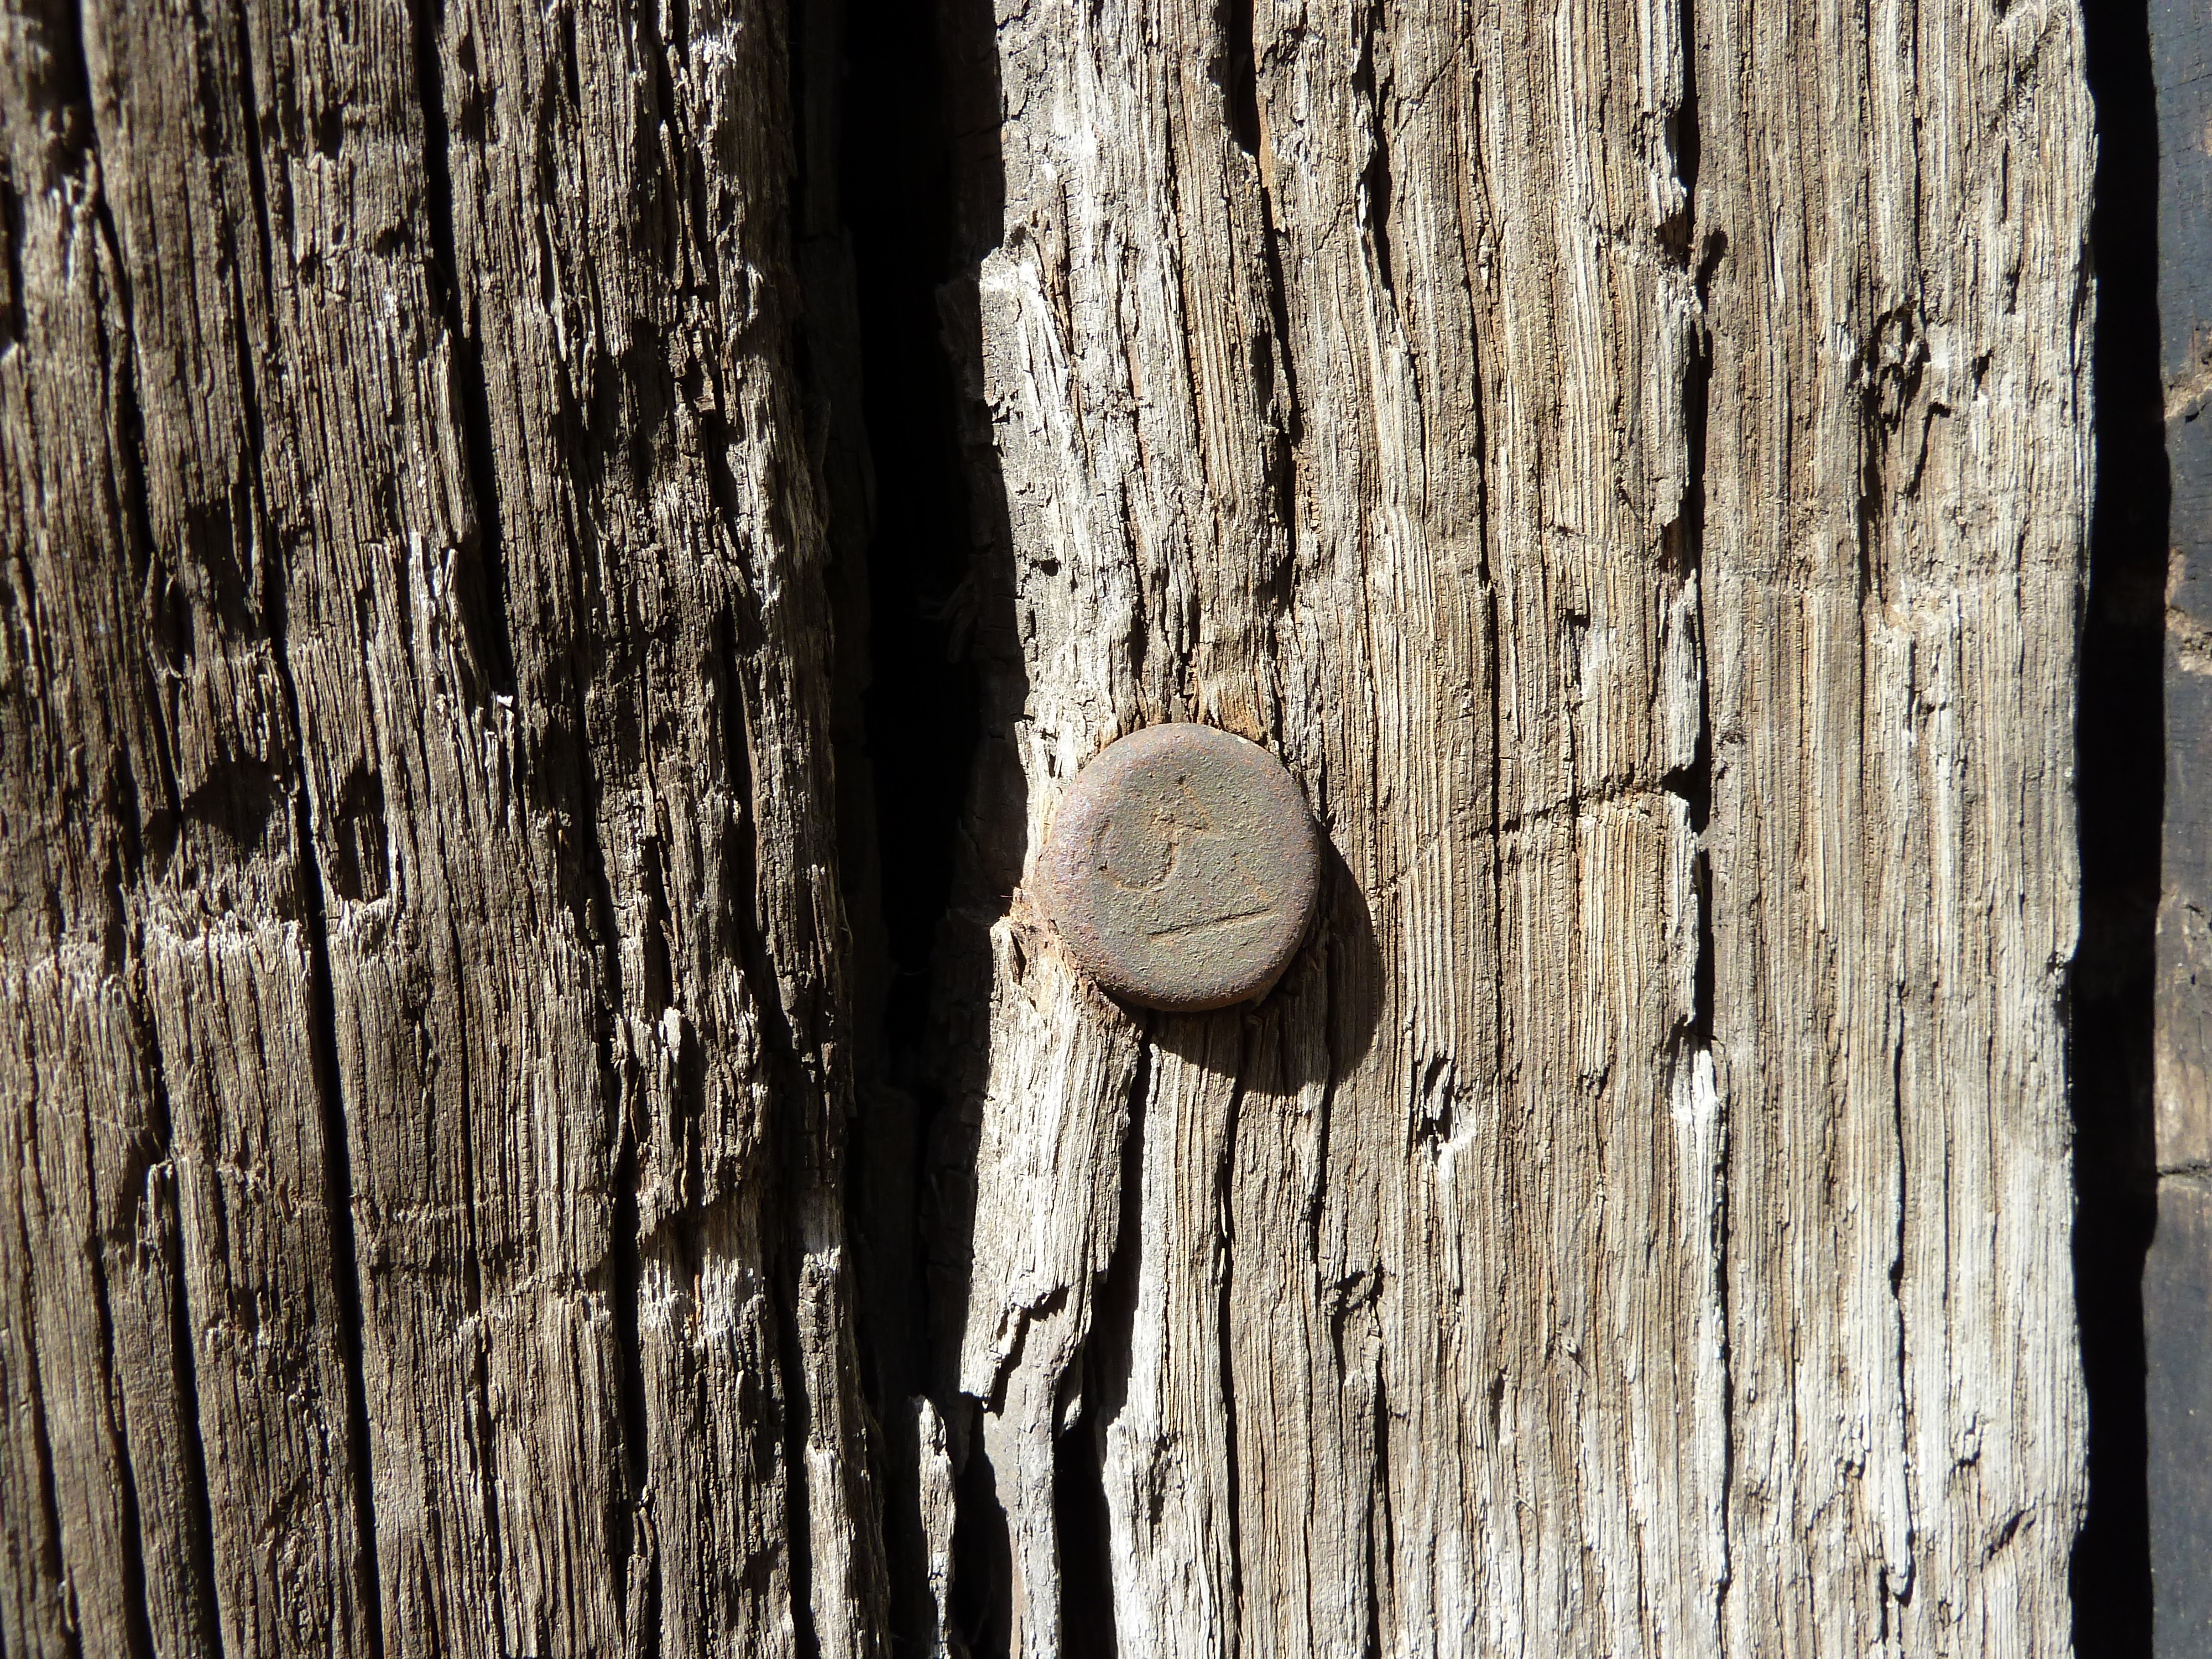
tree, nature, branch, plant, wood, texture, leaf, trunk, beam, rust, fauna, plant stem, woody plant